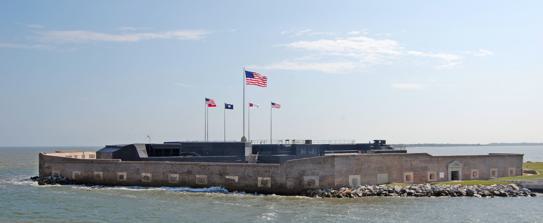
Building: Fort Sumter
Country: Unknown
Year built: 1829
Historic coastal fortress in South Carolina, United States United States historic place Fort Sumter U.S. National Register of Historic Places U.S. Historic district IUCN Category V (Protected Landscape/Seascape) Fort Sumter Show map of the United States Fort Sumter (South Carolina) Show map of South Carolina Location Charleston Harbor , Charleston, South Carolina Coordinates 32°45′8″N 79°52′29″W / 32.75222°N 79.87472°W / 32.75222; -79.87472 Area 234.74 acres (95.00 ha) Built 1829 Visitation 857,883 Website Fort Sumter and Fort Moultrie National Historical Park NRHP reference No. 66000101 Significant dates Added to NRHP October 15, 1966 Designated HD April 28, 1948 ( 1948-April-28 ) Fort Sumter is a sea fort built on an artificial island near Charleston, South Carolina , to defend the region from a naval invasion. It was built after British forces captured and occupied Washington during the War of 1812 via a naval attack. The fort was still incomplete in 1861 when the Battle of Fort Sumter occurred from April 12 to 13, sparking the American Civil War . It was severely damaged during the battle and left in ruins. Although there were some efforts at reconstruction after the war, the fort as conceived was never completed. Since the middle of the 20th century, Fort Sumter has been open to the public as part of the Fort Sumter and Fort Moultrie National Historical Park , operated by the National Park Service . History The building of Fort Sumter Named after American military officer Thomas Sumter , Fort Sumter was built after British forces captured and occupied Washington during the War of 1812 via a naval attack. It was built near Charleston, South Carolina , as one of the third system of U.S. fortifications to protect American harbors from a naval invasion. Constructed on an artificial island in the middle of the channel that provides Charleston with natural shelter, Fort Sumter was intended to dominate the harbor, reinforcing the protection provided by the shore artillery batteries at Fort Moultrie , Fort Wagner , and Fort Gregg . The artificial island was originally a sand bar . In 1827, a group of engineers carried out depth sounding and concluded that it was a suitable location for a fort. Construction began in 1829. Seventy thousand tons of granite were transported from New England to build up the artificial island. By 1834, a timber foundation that was several feet beneath the water had been laid. However, the decision was made to build a (stronger) brick fort. The brick fort is five-sided, 170 to 190 feet (52 to 58 m) long, with walls five feet (1.5 m) thick, standing 50 feet (15.2 m) over the low tide mark. Although never completed, it was designed to house 650 men and 135 guns in three tiers of gun emplacements. Construction dragged out because of title problems, then problems with funding such a large and technically challenging project. Unpleasant weather and disease made it worse. The exterior was eventually finished, but the interior and armaments were never completed. Fort Sumter was photographed in 1861 when it was still intact. Ownership Early in the nineteenth century, South Carolina had owned multiple forts, namely Fort Moultrie , Castle Pinckney , and Fort Johnson , but ceded them, along with sites for the future erection of forts, to the United States in 1805. The forts were of questionable military value and costly to maintain, so when asked to cede them, the state complied. This was not the last time that South Carolina would cede forts to the United States; on December 17, 1836, South Carolina officially ceded all "right, title and, claim" to the site of Fort Sumter to the United States. Civil War Summary Letter from William H. Seward advising President Lincoln on the obstacles in resupplying Fort Sumter, March 1861 Fort Sumter is notable for two battles, the first of which began the American Civil War . It was one of a number of special forts planned after the War of 1812 , combining high walls and heavy masonry, and classified as Third System , as a grade of structural integrity. Work started in 1829, but was incomplete by 1861, when the Civil War began. The attack on Fort Sumter is generally taken as the beginning of the American Civil War —the first shots fired. Certainly it was so taken at the time—citizens of Charleston were celebrating. The First Battle of Fort Sumter began on April 12, 1861, when South Carolina Militia artillery fired from shore on the Union garrison. These were (both sides agreed) the first shots of the war. The bombardment continued all day, watched by many happy civilians. The fort had been cut off from its supply line and surrendered the next day. Major Robert Anderson took the flag with him as they evacuated. The Second Battle of Fort Sumter (September 8, 1863) was a failed attempt by the Union to retake the fort, dogged by a rivalry between army and navy commanders. Although the fort was reduced to rubble, it remained in Confederate hands until it was evacuated as General Sherman marched through South Carolina in February 1865. A widely announced "End of the War" celebration took place at Fort Sumter on April 14, 1865. The now-Major General Anderson, though ill and retired, came to the ceremony and raised the flag. The assassination of President Lincoln , which occurred on the evening of that date, almost immediately overshadowed the festivities. Preparing for war On December 26, 1860, only six days after South Carolina seceded from the Union, U.S. Army Major Robert Anderson abandoned the indefensible Fort Moultrie , spiking its large guns, burning its gun carriages, and taking its smaller cannon with him. He secretly relocated companies E and H (127 men, 13 of them musicians) of the 1st U.S. Artillery to Fort Sumter on his own initiative, without orders from his superiors. [ full citation needed ] [ full citation needed ] [ full citation needed ] He thought that providing a stronger defense would delay an attack by South Carolina militia. The fort was not yet complete at the time and fewer than half of the cannons that should have been available were in place, due to military downsizing by President James Buchanan . In a letter delivered January 31, 1861, South Carolina Governor Pickens demanded of President Buchanan that he surrender Fort Sumter because "I regard that possession is not consistent with the dignity or safety of the State of South Carolina." Over the next few months repeated calls for evacuation of Fort Sumter from the government of South Carolina and then from Confederate Brigadier General P. G. T. Beauregard were ignored. Union attempts to resupply and reinforce the garrison were repulsed on January 9, 1861, when shots fired by cadets from the Citadel prevented the steamer Star of the West , hired to transport troops and supplies to Fort Sumter, from completing the task. After realizing that Anderson's command would run out of food by April 15, 1861, President Lincoln ordered a fleet of ships, under the command of Gustavus V. Fox , to attempt entry into Charleston Harbor and supply Fort Sumter.  The ships assigned were the steam sloops-of-war USS Pawnee and USS Powhatan , transporting motorized launches and about 300 sailors (secretly removed from the Charleston fleet to join in the forced reinforcement of Fort Pickens , Pensacola, FL), armed screw steamer USS Pocahontas , Revenue Cutter USRC Harriet Lane , steamer Baltic transporting about 200 troops, composed of companies C and D of the 2nd U.S. Artillery, and three hired tugboats with added protection against small arms fire to be used to tow troop and supply barges directly to Fort Sumter. By April 6, 1861, the first ships began to set sail for their rendezvous off the Charleston Bar . The first to arrive was Harriet Lane , on the evening of April 11, 1861. First Battle of Fort Sumter Main article: Battle of Fort Sumter Edmund Ruffin in the uniform of the "Palmetto Guards" 1861 On Thursday, April 11, 1861, Beauregard sent three aides, Colonel James Chesnut, Jr. , Captain Stephen D. Lee , and Lieutenant A. R. Chisolm to demand the surrender of the fort. Anderson declined, and the aides returned to report to Beauregard. After Beauregard had consulted the Confederate Secretary of War, Leroy Walker , he sent the aides back to the fort and authorized Chesnut to decide whether the fort should be taken by force. The aides waited for hours while Anderson considered his alternatives and played for time. At about 3:00 a.m., when Anderson finally announced his conditions, Colonel Chesnut, after conferring with the other aides, decided that they were "manifestly futile and not within the scope of the instructions verbally given to us." The aides then left the fort and proceeded to the nearby Fort Johnson . There, Chesnut ordered the fort to open fire on Fort Sumter. On Friday, April 12, 1861, at 4:30 a.m., Confederate batteries opened fire on the fort, firing for 34 straight hours. Edmund Ruffin , noted Virginian agronomist and secessionist, claimed that he fired the first shot on Fort Sumter.  His story has been widely believed, but Lieutenant Henry S. Farley, commanding a battery of two 10-inch siege mortars on James Island , actually fired the first shot at 4:30 a.m. No attempt was made to return the fire for more than two hours. The fort's supply of ammunition was not suited for the task; also, there were no fuses for their explosive shells, which means that they could not explode. Only solid iron balls could be used against the Confederate batteries. At about 7:00 a.m., Captain Abner Doubleday , the fort's second in command, was given the honor of firing the Union's first shot, in defense of the fort.  He missed, in part because Major Anderson did not use the guns mounted on the highest tier—the barbette tier, where the guns could engage the Confederate batteries better, but where the gunners would be more exposed to Confederate fire. The firing continued all day. The Union fired slowly to conserve ammunition. At night, the fire from the fort stopped, but the Confederates still lobbed an occasional shell into Sumter. On Saturday, April 13, the fort was surrendered and evacuated. During the attack, the Union colors fell. Lt. Norman J. Hall risked life and limb to put them back up, burning off his eyebrows permanently. A Confederate soldier bled to death having been wounded by a misfiring cannon. One Union soldier died and another was mortally wounded during the 47th shot of a 100-shot salute, allowed by the Confederacy.  Afterward, the salute was shortened to 50 shots.  Accounts, such as in the famous diary of Mary Chesnut , describe Charleston residents along what is now known as The Battery , sitting on balconies and drinking salutes to the start of the hostilities. [Top] A photographic view of the Hot shot Furnace at right shoulder angle and a 10-in. columbard cannon pointing to Charleston; [Bottom] Exterior view of Gorge and Sally Port Ft Sumter April 1861 after its surrender Views of Ft Sumter; [Bottom] View of right angle Right angle gorge of Ft Sumter-Sally port at right View of the Gorge and Sally Port View of western part of Gorge [Top] View of gorge and Sally port; [Bottom] Left gorge Angle View of Left gorge angle Sally Port would be at far left View of Left flank Panormanic View of Left shoulder Angle at left with a 2nd Hot Shot furnace and Left face at right; Ft Sumter 1861; flying the Confederate Flag At Left North west casemates [left angle]; at right can be seen the start of the right angle The Fort Sumter Flag became a popular patriotic symbol after Major Anderson returned North with it. The Star of the West took all the garrison members to New York City. There they were welcomed and honored with a parade on Broadway. Union siege of Fort Sumter Drawing of Fort Sumter Fort Sumter National Monument marker of the Map of Charleston Harbor defenses Union efforts to retake Charleston Harbor began on April 7, 1863, when Rear Admiral Samuel Francis Du Pont , commander of the South Atlantic Blockading Squadron , led the ironclad frigate New Ironsides , the tower ironclad Keokuk , and the monitors Weehawken , Passaic , Montauk , Patapsco , Nantucket , Catskill , and Nahant in an attack on the harbor's defenses. (The 1863 Battle of Fort Sumter was the largest deployment of monitors in action up to that time.) The attack was unsuccessful: the Union's best ship, USS New Ironsides never effectively engaged, and the ironclads fired only 154 rounds, while receiving 2,209 from the Confederate defenders ( Wise 1994 , p. 30). Due to damage received in the attack, the USS Keokuk sank the next day, 1,400 yards (1,300 m) off the southern tip of Morris Island .  Over the next month, working at night to avoid the attention of the Federal squadron, the Confederates salvaged Keokuk's two eleven-inch Dahlgren guns ( Ripley 1984 , pp. 93–96). One of the Dahlgren guns was promptly placed in Fort Sumter. The Confederates, in the meantime, were strengthening Fort Sumter. A workforce of just under 500 enslaved Africans, under the supervision of Confederate army engineers, were filling casemates with sand, protecting the gorge wall with sandbags, and building new traverse , blindages, and bombproofs. Some of Fort Sumter's artillery had been removed, but 40 pieces still were mounted. Fort Sumter's heaviest guns were mounted on the barbette, the fort's highest level, where they had wide angles of fire and could fire down on approaching ships. The barbette was also more exposed to enemy gunfire than the casemates in the two lower levels of the fort. A special military decoration, known as the Gillmore Medal , was later issued to all Union service members who had performed duty at Fort Sumter under the command of Major-General Quincy Adams Gillmore . Fort Sumter Armaments, August 17, 1863 Location Armament Left flank barbette Two 10-inch (250 mm) columbiads Left face barbette Two 10-inch (250 mm) columbiads , two 8-inch (200 mm) columbiads , four 42-pounders Left face, first tier casemates Two 8-inch (200 mm) shell guns Right face barbette Two 10-inch (250 mm) columbiads , five rifled and banded 42-pounders Right face, first tier casemates Two 32-pounders Right flank barbette One XI-inch Dahlgren (From USS Keokuk ), four 10-inch (250 mm) columbiads , one 8-inch (200 mm) Columbiad , one rifled 42-pounder, one 8-inch (200 mm) Brooke Gorge barbette Five rifled and banded 42-pounders, one 24-pounder Salient, second tier casemates Three rifled and banded 42-pounders Parade Two 10-inch (250 mm) seacoast mortars East Face of Ft Sumter 1863 View of Confederate-held Fort Sumter, August 23, 1863 George Cook, half stereo of Federal ironclads firing on Fort Moultrie, September 8, 1863 (click to enlarge) – The Valentine, Richmond, Va. Lt. John R. Key's (CSA) "exploding shell" painting, of the interior of Fort Sumter – The Valentine, Richmond, Va. The first breach after the bombardment of September 8, 1863 C.S. Cook picture of Ft Sumter after the bombardment September 28,1863 showing the "Hot shot" Furnace at left and the Barracks at right Interior View of Fort Sumter The Flag of Sumter, October 20, 1863 Ft Sumter from the west angle December 9, 1863 Ft Sumter View of entrance to Three Gun Bat'y December 9, 1863 1864 sketch of bombardment of Ft Sumter Interior View of Fort Sumter, taken by a Confederate photographer, 1864 [1863] Interior View of Fort Sumter, taken by a Confederate photographer Interior View of Fort Sumter, taken by a Confederate photographer, 1864. Interior View of Fort Sumter 1864 Interior View of Fort Sumter 1864 Interior View of Fort Sumter 1864 Interior View of Fort Sumter December 9, 1864 Exterior view of Fort Sumter, 1865.  Banded rifle in the foreground, fraise at the top. Exterior view of damage to Fort Sumter, View of Fort Sumter from the sandbar, 1865. View of Battery Johnson with Ft Sumter in the background Interior of Ft Sumter Interior of Ft Sumter 1865 Interior of Ft Sumter 1865 showing the Hot Shot Furnace. Interior view of Ft Sumter in 1865; at left is the "Light house" of Ft Sumter Main article: Second Battle of Fort Sumter After the devastating bombardment, both Major General Quincy A. Gillmore and Rear Admiral John A. Dahlgren , now commanding the South Atlantic Blockading Squadron , determined to launch a boat assault on Fort Sumter for the night of September 8–9, 1863.  Cooperation between the Army and Navy was poor. Dahlgren refused to place his sailors and Marines under the command of an army officer, so two flotillas set out towards Fort Sumter that night. The army flotilla was detained off Morris Island by the low tide. By the time they could proceed, the navy assault had already been defeated and the army flotilla returned to shore. The Navy's assault involved 400 sailors and Marines in 25 boats. The operation was a fiasco from beginning to end.  Poor reconnaissance, planning, and communication all characterized the operation. Commander Thomas H. Stevens, Jr. , commanding the monitor Patapsco , was placed in charge of the assault. When Commander Stevens protested that he "knew nothing of [the assault's] organization " and "made some remonstrances on this grounds and others." Dahlgren replied, "There is nothing but a corporal's guard [about 6–10 men] in the fort, and all we have to do is go and take possession." ( Stevens 1902 , p. 633). This underestimation of the Confederate forces on Dahlgren's part may explain why he was hostile to a joint operation wishing to reserve the credit for the victory to the navy. Less than half of the boats landed.  Most of the boats that did land landed on the right flank or right gorge angle, rather than on the gorge where there was a passable breach. The Union sailors and Marines who did land could not scale the wall.  The Confederates fired upon the landing party and as well as throwing hand grenades and loose bricks. The men in the boats that had not landed fired muskets and revolvers blindly at the fort, endangering the landing party more than the garrison. The landing party took shelter in shell holes in the wall of the fort. In response to a signal rocket fired by the garrison, Fort Johnson and the Confederate warship CSS Chicora opened fire upon the boats and landing party. A number of the boats withdrew under fire and the landing party surrendered. The Union casualties were 8 killed, 19 wounded, and 105 captured (including 15 of the wounded). The Confederates did not suffer any casualties in the assault. Flag-raising over Fort Sumter, April 14, 1865 After the unsuccessful boat assault, the bombardment recommenced and proceeded with the varying degree of intensity, doing more damage to Fort Sumter until the end of the war . The garrison continued to suffer casualties. The Confederates continued to salvage guns and other material from the ruins and harassed the Union batteries on Morris Island with sharpshooters . The Confederates mounted four 10-inch (250 mm) columbiads , one 8-inch (200 mm) columbiad rifled, and two rifled 42-pounders, in the left face, bottom tier casemates. Recovery of Fort Sumter Main article: Celebrations at the end of the American Civil War The last Confederate commander, Major Thomas A. Huguenin, a graduate of The Citadel , never surrendered Fort Sumter, but General William Tecumseh Sherman 's advance through South Carolina finally forced the Confederates to evacuate Charleston on February 17, 1865, and abandon Fort Sumter. The Federal government formally took possession of Fort Sumter on February 22, 1865. Anderson, now a major general , returned to Sumter with the flag he had been forced to lower four years earlier, and on April 14, 1865, raised it in triumph over the ruined fort. Henry Ward Beecher was present and subsequently spoke at length about the occasion. After the war Fort Sumter, ca. 1900 When the Civil War ended, Fort Sumter was in ruins. The U.S. Army worked to restore it as a useful military installation. The damaged walls were re-leveled to a lower height and partially rebuilt. The third tier of gun emplacements was removed. Eleven of the original first-tier gun rooms were restored with 100-pounder Parrott rifles . From 1876 to 1897, Fort Sumter was used only as an unmanned lighthouse station. The start of the Spanish–American War prompted renewed interest in its military use and reconstruction commenced on the facilities that had further deteriorated over time. A new massive concrete blockhouse-style installation was built in 1898 inside the original walls, armed with two 12-inch M1888 guns , one on a disappearing carriage . Named "Battery Huger" in honor of Revolutionary War General Isaac Huger , it never saw combat. This battery was deactivated in 1947, and in 1948 the fort became Fort Sumter National Monument under the control of the National Park Service . One hundred and forty-seven years after it was sent, a rolled up telegraphic message was found in a trunk belonging to Col. Alexander Ramsay Thompson of New York and eventually given to a museum in Charleston, S.C. The telegram was dated April 14, 1861 from the Governor of South Carolina to Gazaway Bugg Lamar in New York, reading in part: Fort Sumter surrendered yesterday after we had set all on fire... F.W. Pickens In 1966, the site was listed on the National Register of Historic Places . The Civil War Trust (a division of the American Battlefield Trust ) and its partners have acquired and preserved 0.23 acres (0.00093 km 2 ) of historic land related to the battles at Fort Sumter. Fort Sumter and Fort Moultrie National Historical Park Fort Sumter and Fort Moultrie National Historical Park encompasses three sites in Charleston: the original Fort Sumter, the Fort Sumter Visitor Education Center, and Fort Moultrie on Sullivan's Island.  Access to Fort Sumter itself is by a 30-minute ferry ride from the Fort Sumter Visitor Education Center or Patriots Point . Access by private boat is no longer allowed. The Visitor Education Center's museum features exhibits about the disagreements between the North and South that led to the incidents at Fort Sumter.  The museum at Fort Sumter focuses on the activities at the fort, including its construction and role during the Civil War. April 12, 2011, marked the 150th Anniversary of the start of the Civil War. There was a commemoration of the events by thousands of Civil War reenactors with encampments in the area.  A United States stamp of Fort Sumter and a first-day cover were issued that day. On June 28, 2015, in the aftermath of the events of June 17, 2015, when a mass shooting took place at Emanuel African Methodist Episcopal Church in downtown Charleston, South Carolina, the five small flags that were arranged in a semi-circle around the large flagpole flying the 50-star United States flag at Fort Sumter were lowered so that the South Carolina flag could be flown at half staff.  Those flown include a 33-star United States flag , a Confederate First National Flag ( Stars and Bars ), a South Carolina State Flag , a Confederate Second National Flag ( Stainless Banner ), and a 35-star United States flag. This display was added to Fort Sumter National Monument in the 1970s. In August 2015, the flagpoles were removed to create a new exhibit. The four historic national flags now fly on the lower parade ground. By December 2019, sea level rise led to a Park Service decision to move some of the large rocks "originally installed to protect the fort from the sea," farther from the fort's walls, in order to create a protective breakwater and wetland . Fort Sumter National Monument Aerial view of Fort Sumter National Monument The interior of Fort Sumter from the top of the fort Tourists at Fort Sumter on a summer afternoon Cannon displayed at Fort Sumter See also Castle Pinckney Fort Sumter Flag Notes